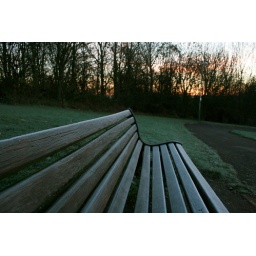
There are some serious benefits of having a dog and walking her in the frosty mornings :)